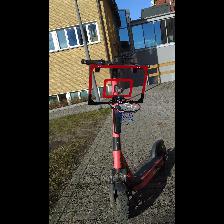
Label: NonHuman